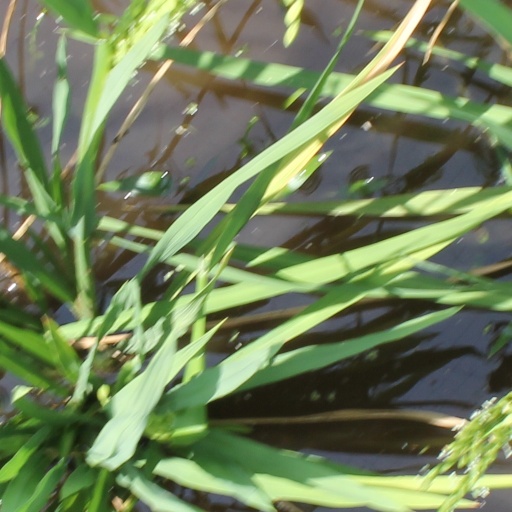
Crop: rice